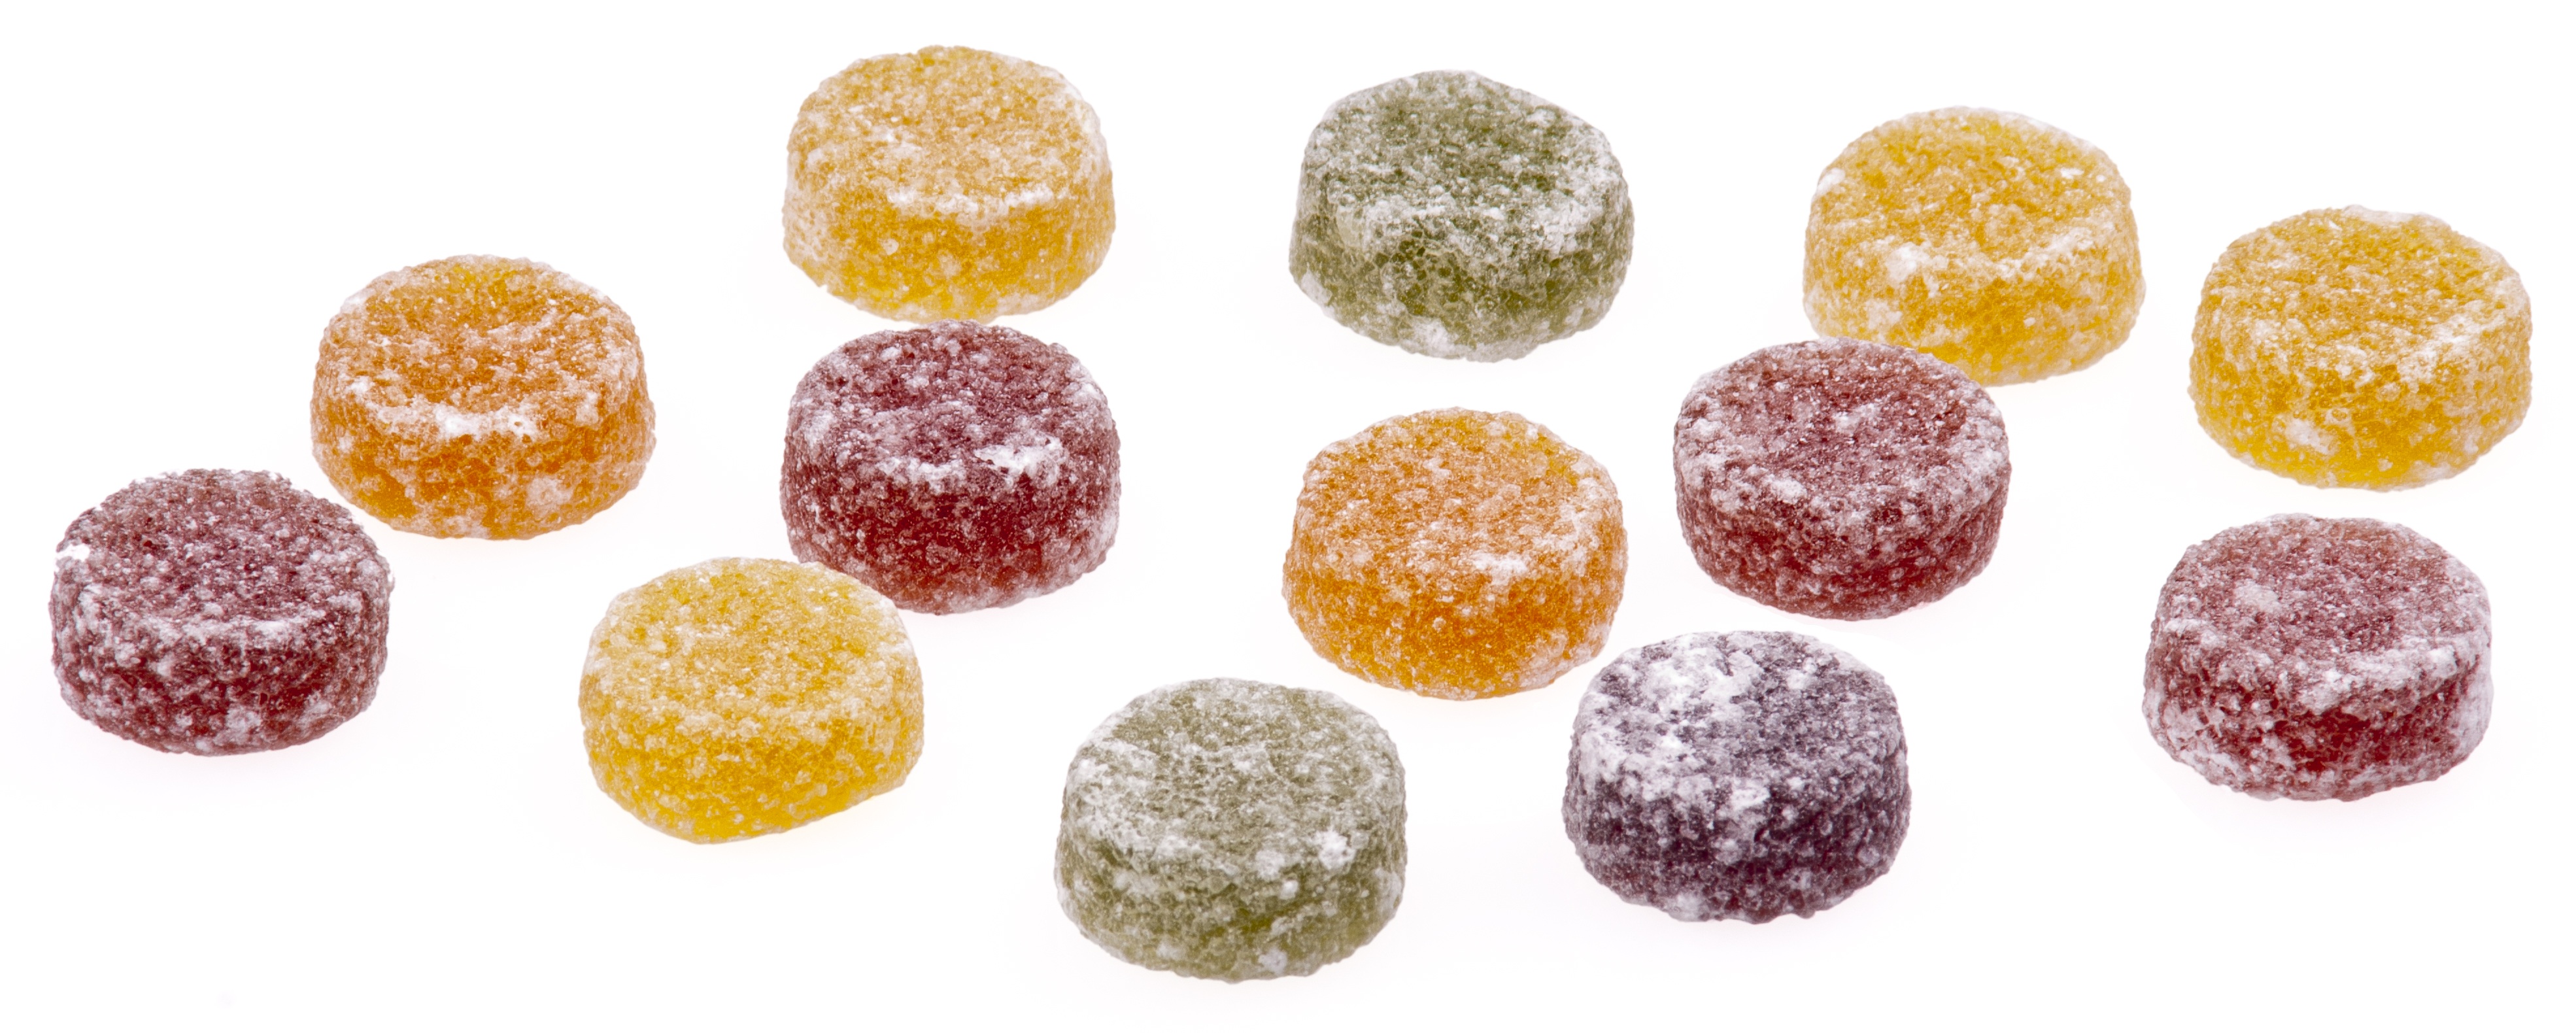
fruit, sweet, food, produce, dessert, delicious, sugar, candy, diet, confectionery, praline, unhealthy, bonbon, pastilles, snack food, gumdrop, rowntrees